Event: Nepal Earthquake
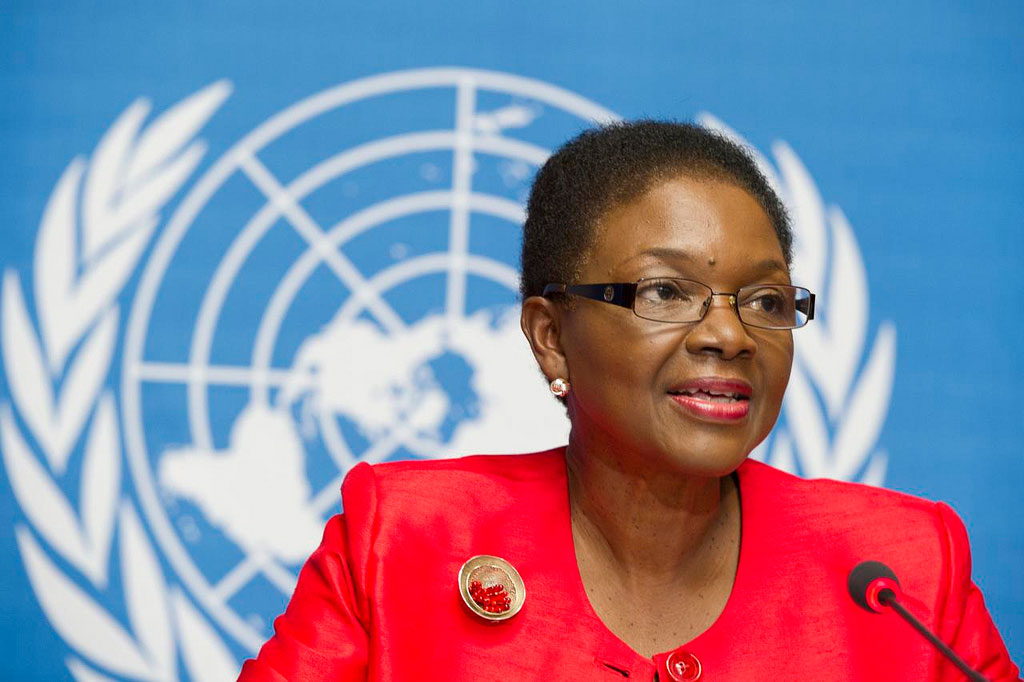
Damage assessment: no_damage